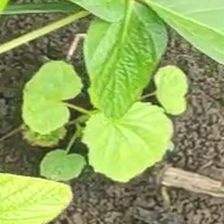
Weed species: Little_Mallow(Malva parviflora)